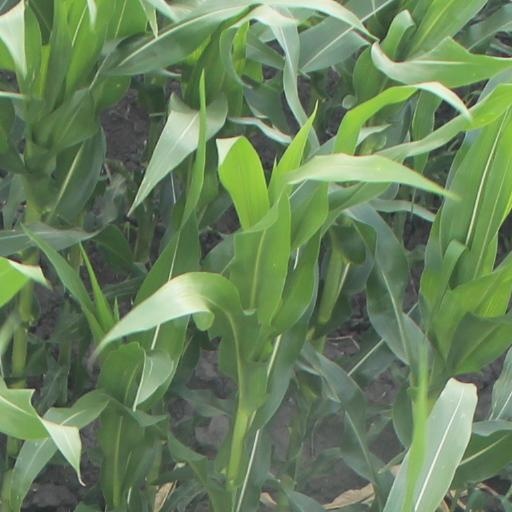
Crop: maize; corn